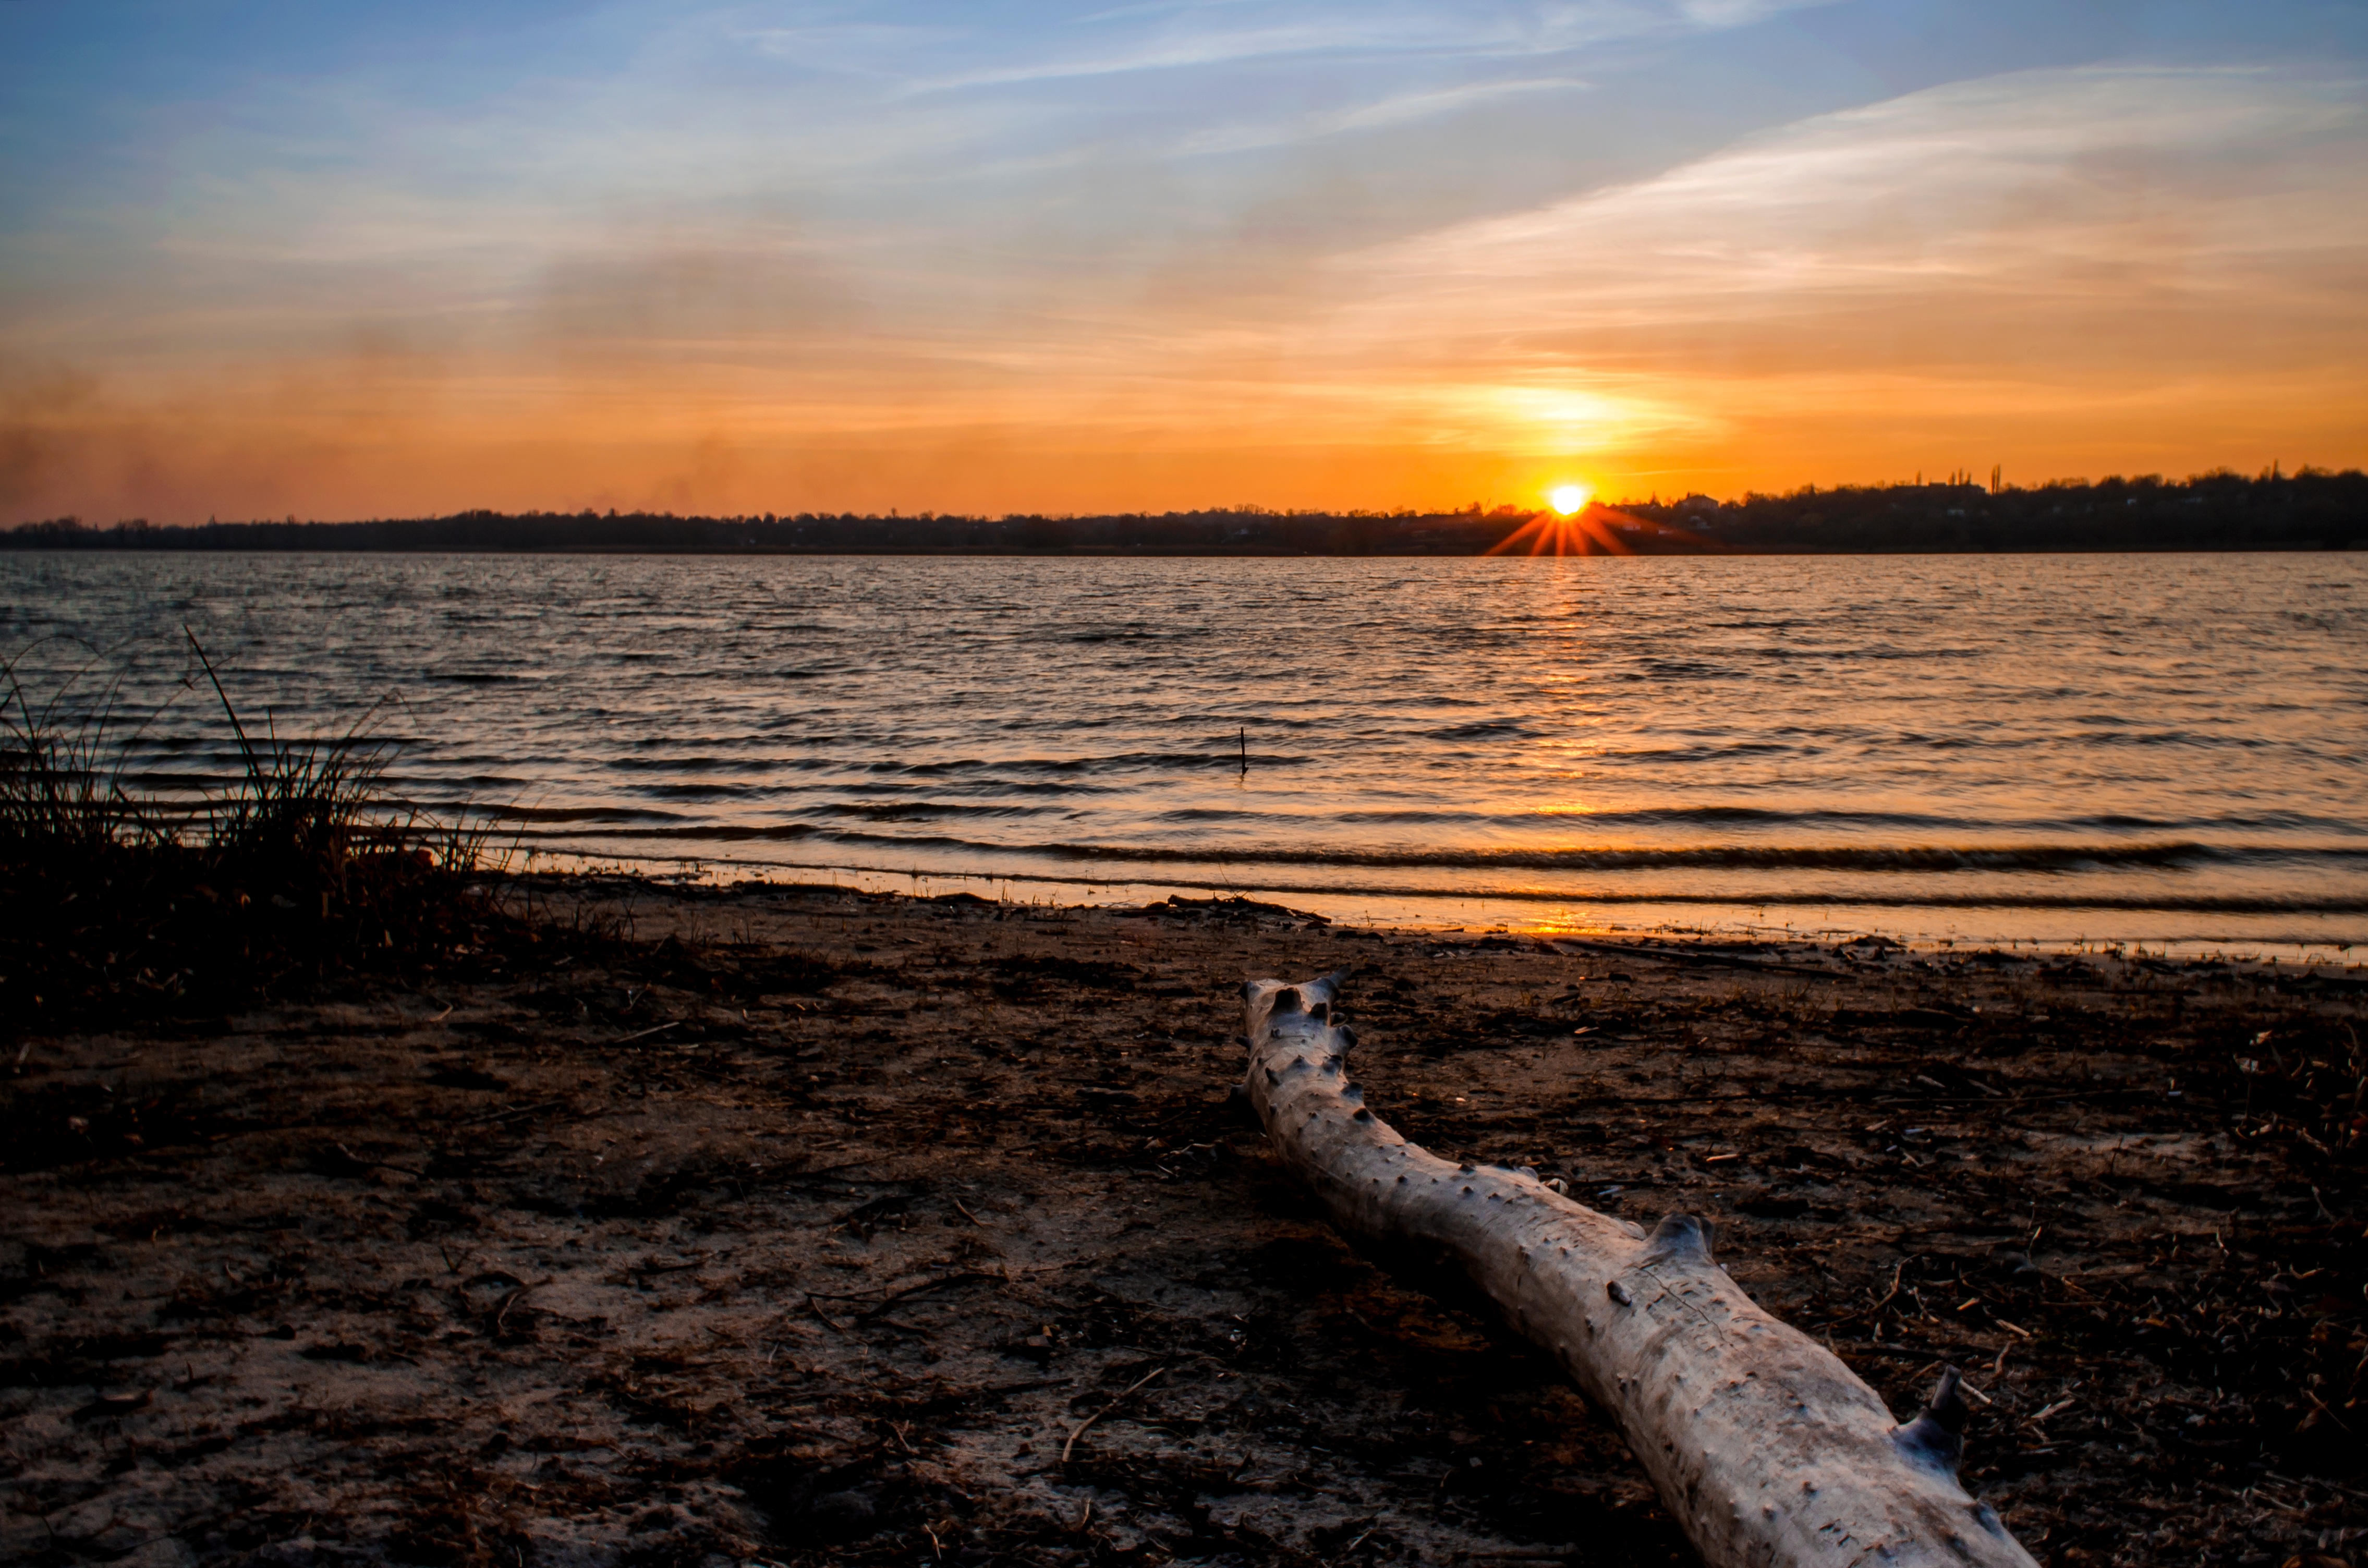
beach, landscape, sea, coast, nature, ocean, horizon, cloud, sunrise, sunset, sunlight, morning, shore, wave, lake, dawn, river, dusk, evening, reflection, body of water, ukraine, balance beam